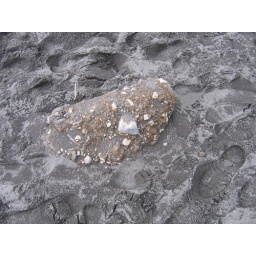
The volcanic otigins of this area are evident in the black sand and conglomerate rock.